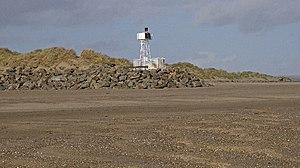
Le phare de Crow Point est un phare situé à la limite sud de la zone de Braunton Burrows, réserve de biosphère de l'Unesco proche du village d'Appledore sur la côte nord du comté de Devon en Angleterre.